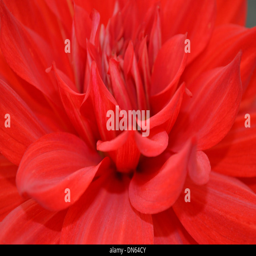
close up of biological genus on display